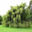
Label: willow_tree